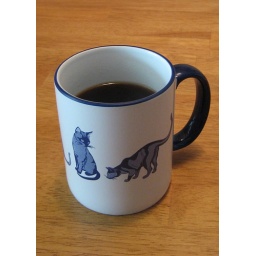
I'd sell my soul for a cup of coffee in a kitty mug